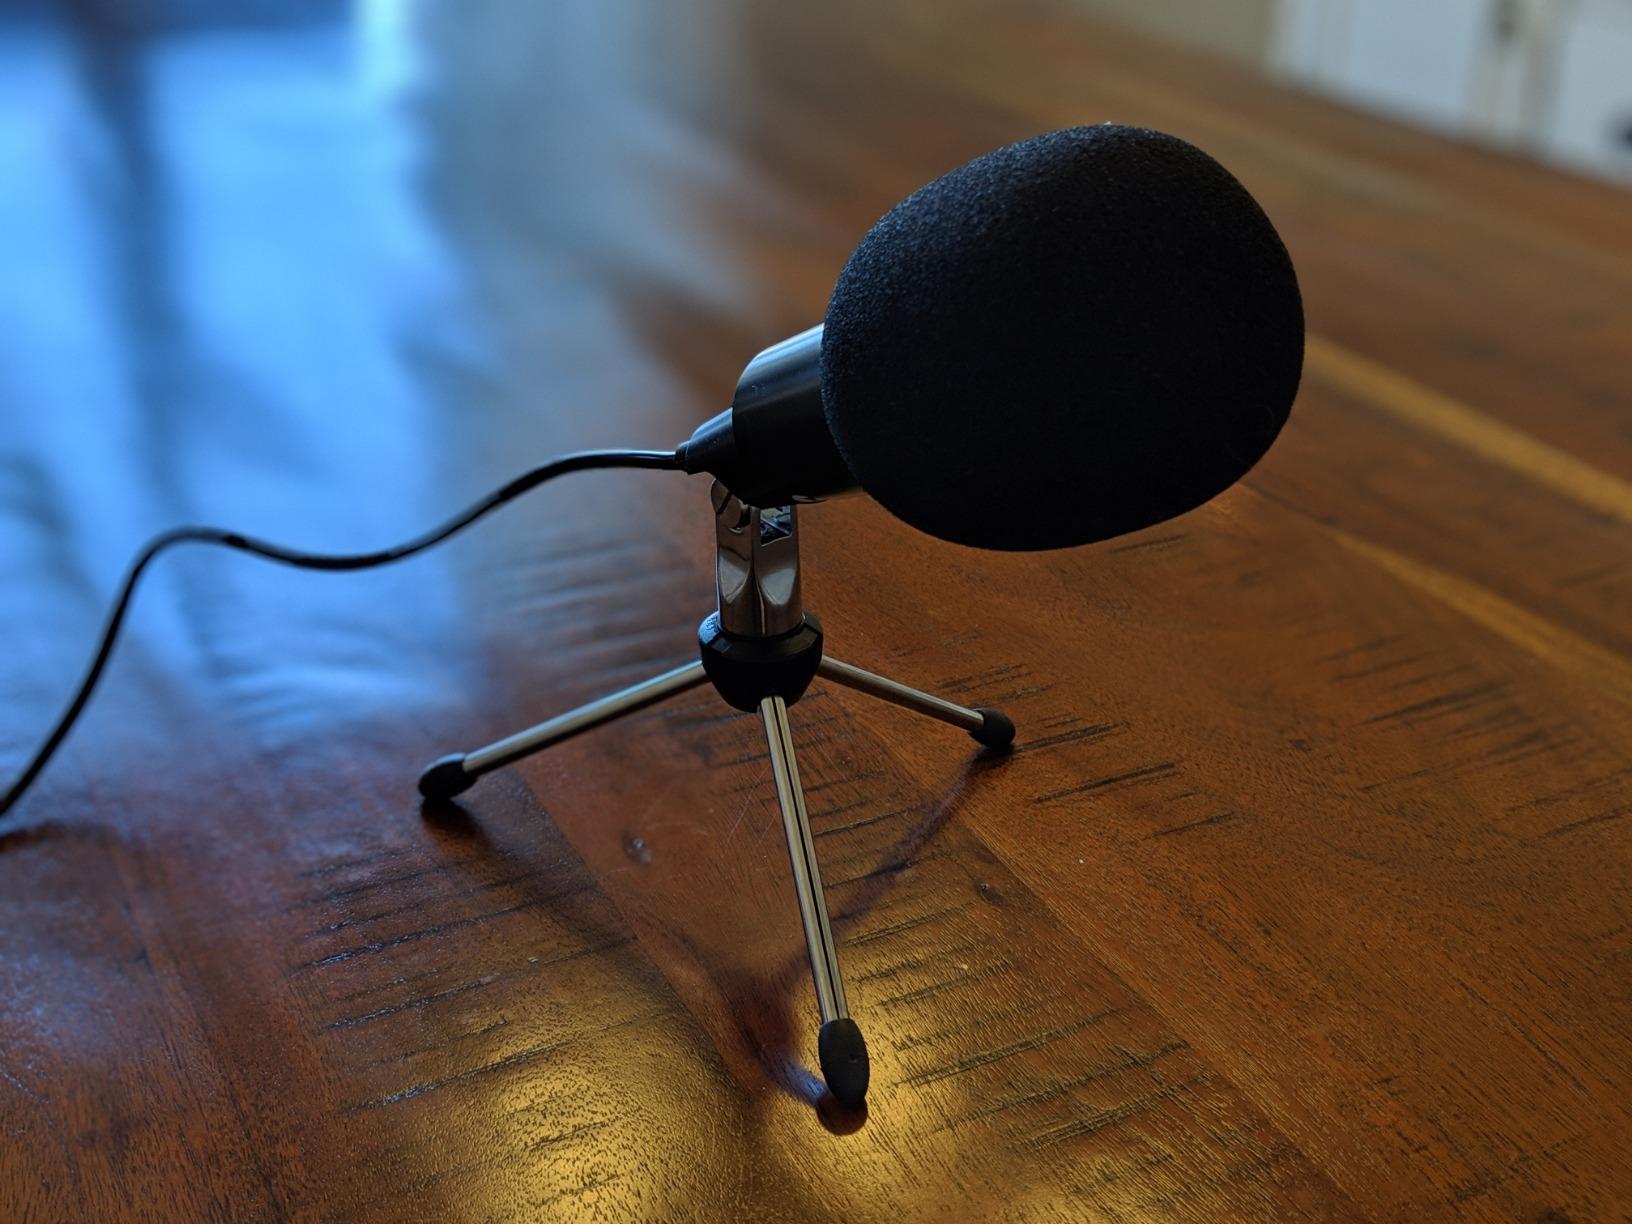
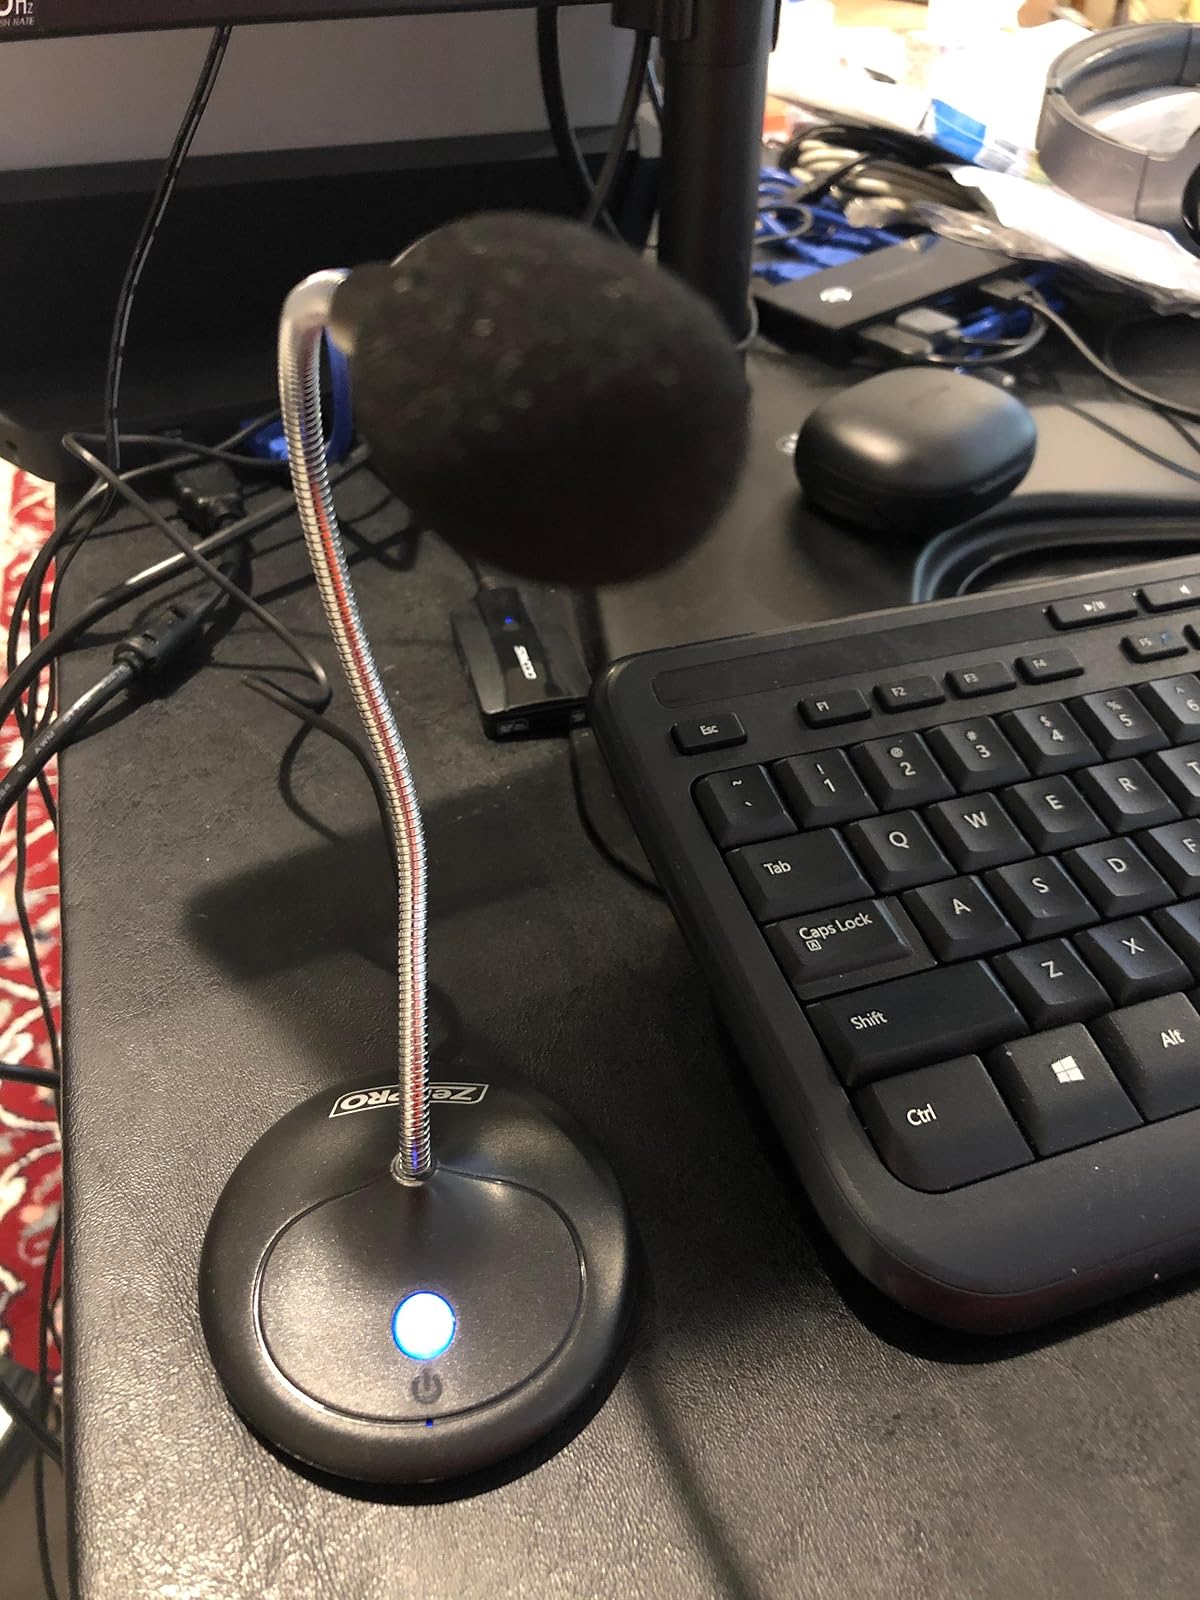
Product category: microphone
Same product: no